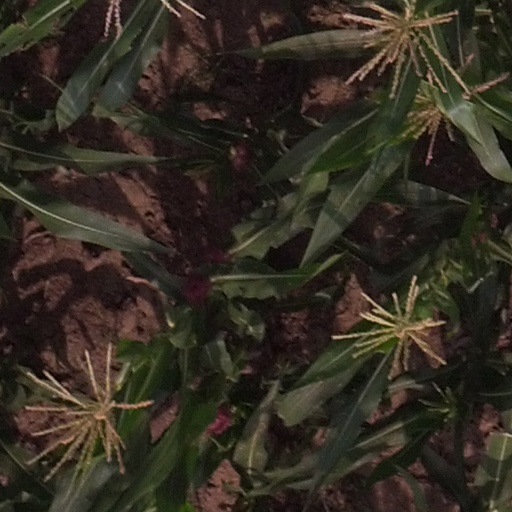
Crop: maize; corn